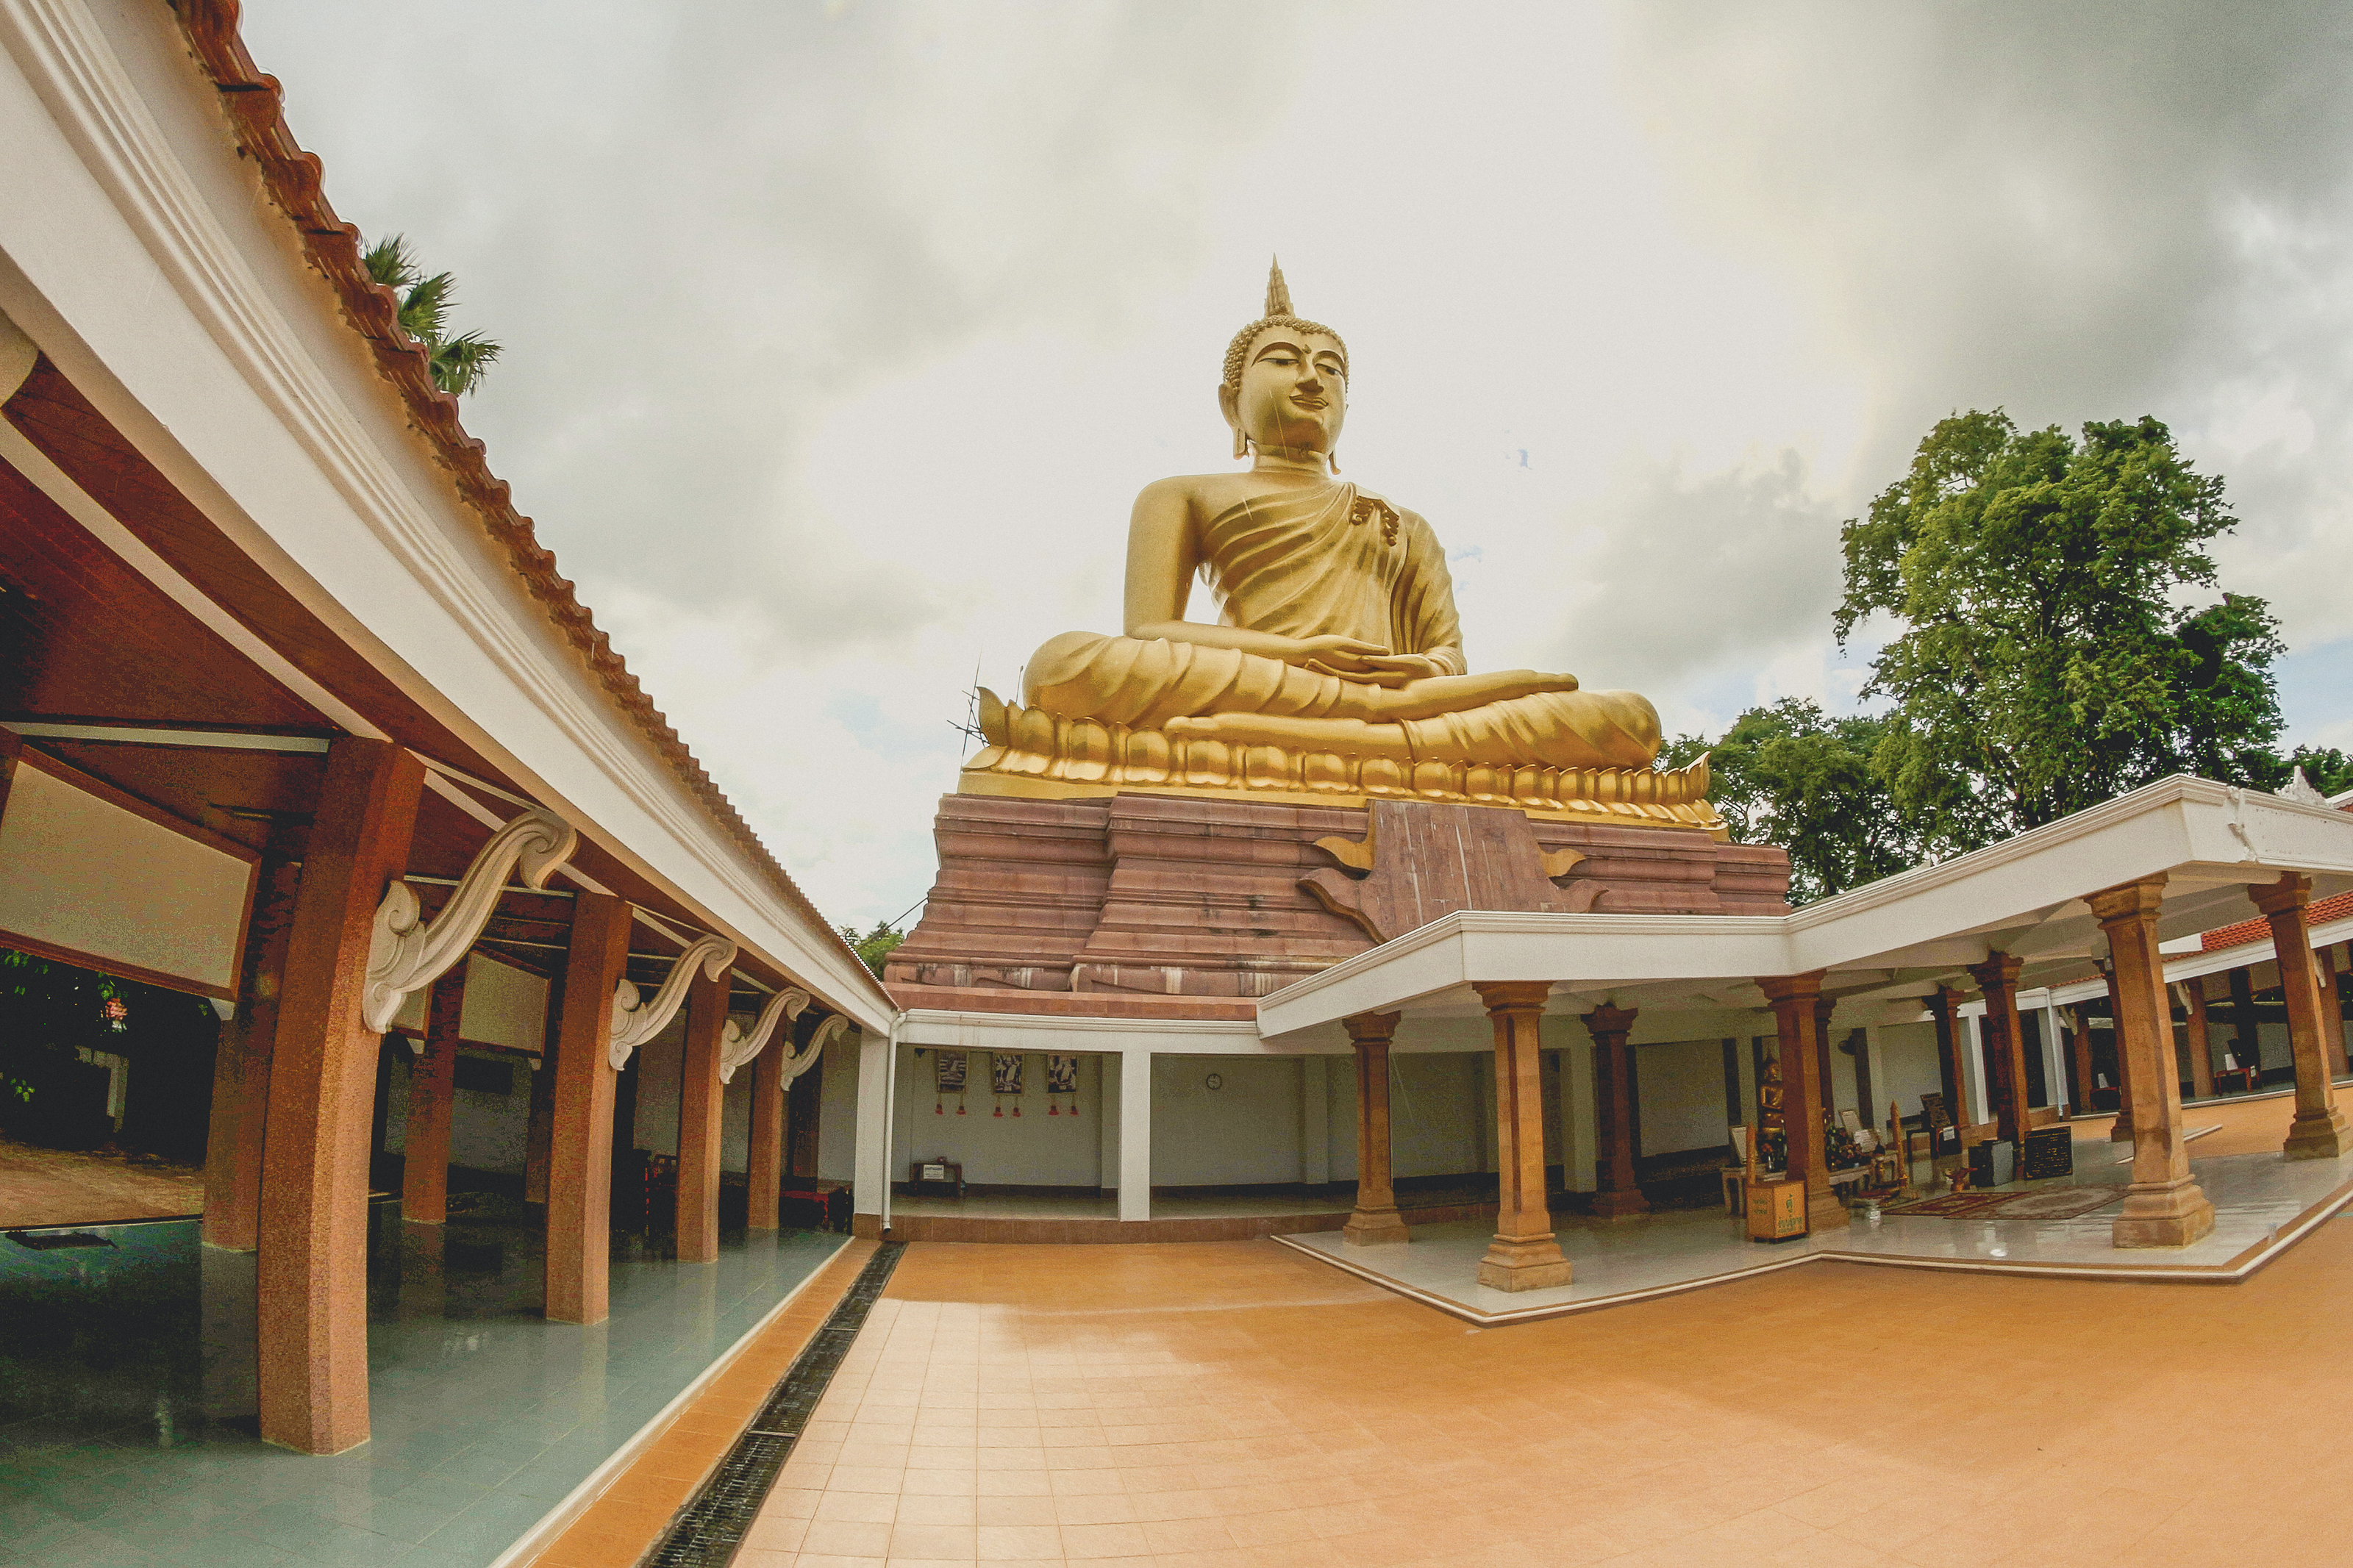
buddhism, statue, asia, religion, buddha, background, art, sculpture, buddhist, culture, thai, thailand, asian, gold, face, temple, old, white, religious, ancient, peace, meditation, head, faith, traditional, image, travel, peaceful, symbol, prayer, place of worship, wat, tourist attraction, building, pagoda, hindu temple, shrine, tourism, ancient history, historic site